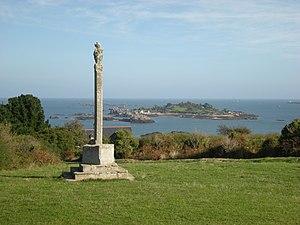
Cet article recense une partie des monuments historiques des Côtes-d'Armor, en France.